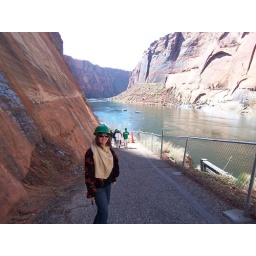
Grand canyon - Claire in hard hat with river behind before rafting